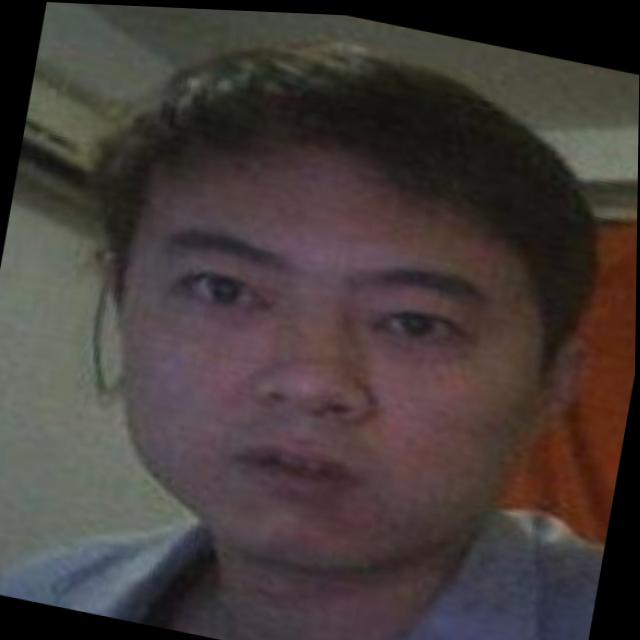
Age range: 21-44